Abd al-Rahman of Morocco

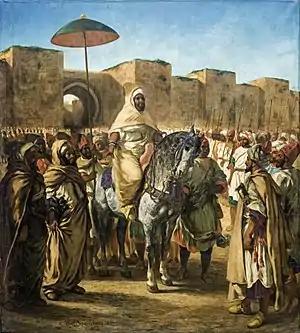
Sultan Moulay Abd al-Rahman of Morocco and his courtiers

Upon ascension, the sultan's finances were in shambles. With the country in disarray, the central government (the "Makhzen") was unable to collect much customary taxation. Abd al-Rahman turned to foreign trade, which had been cut off by the prior sultan, as a way to reap in customs revenue, and began to negotiate a series of trade treaties with various European powers.